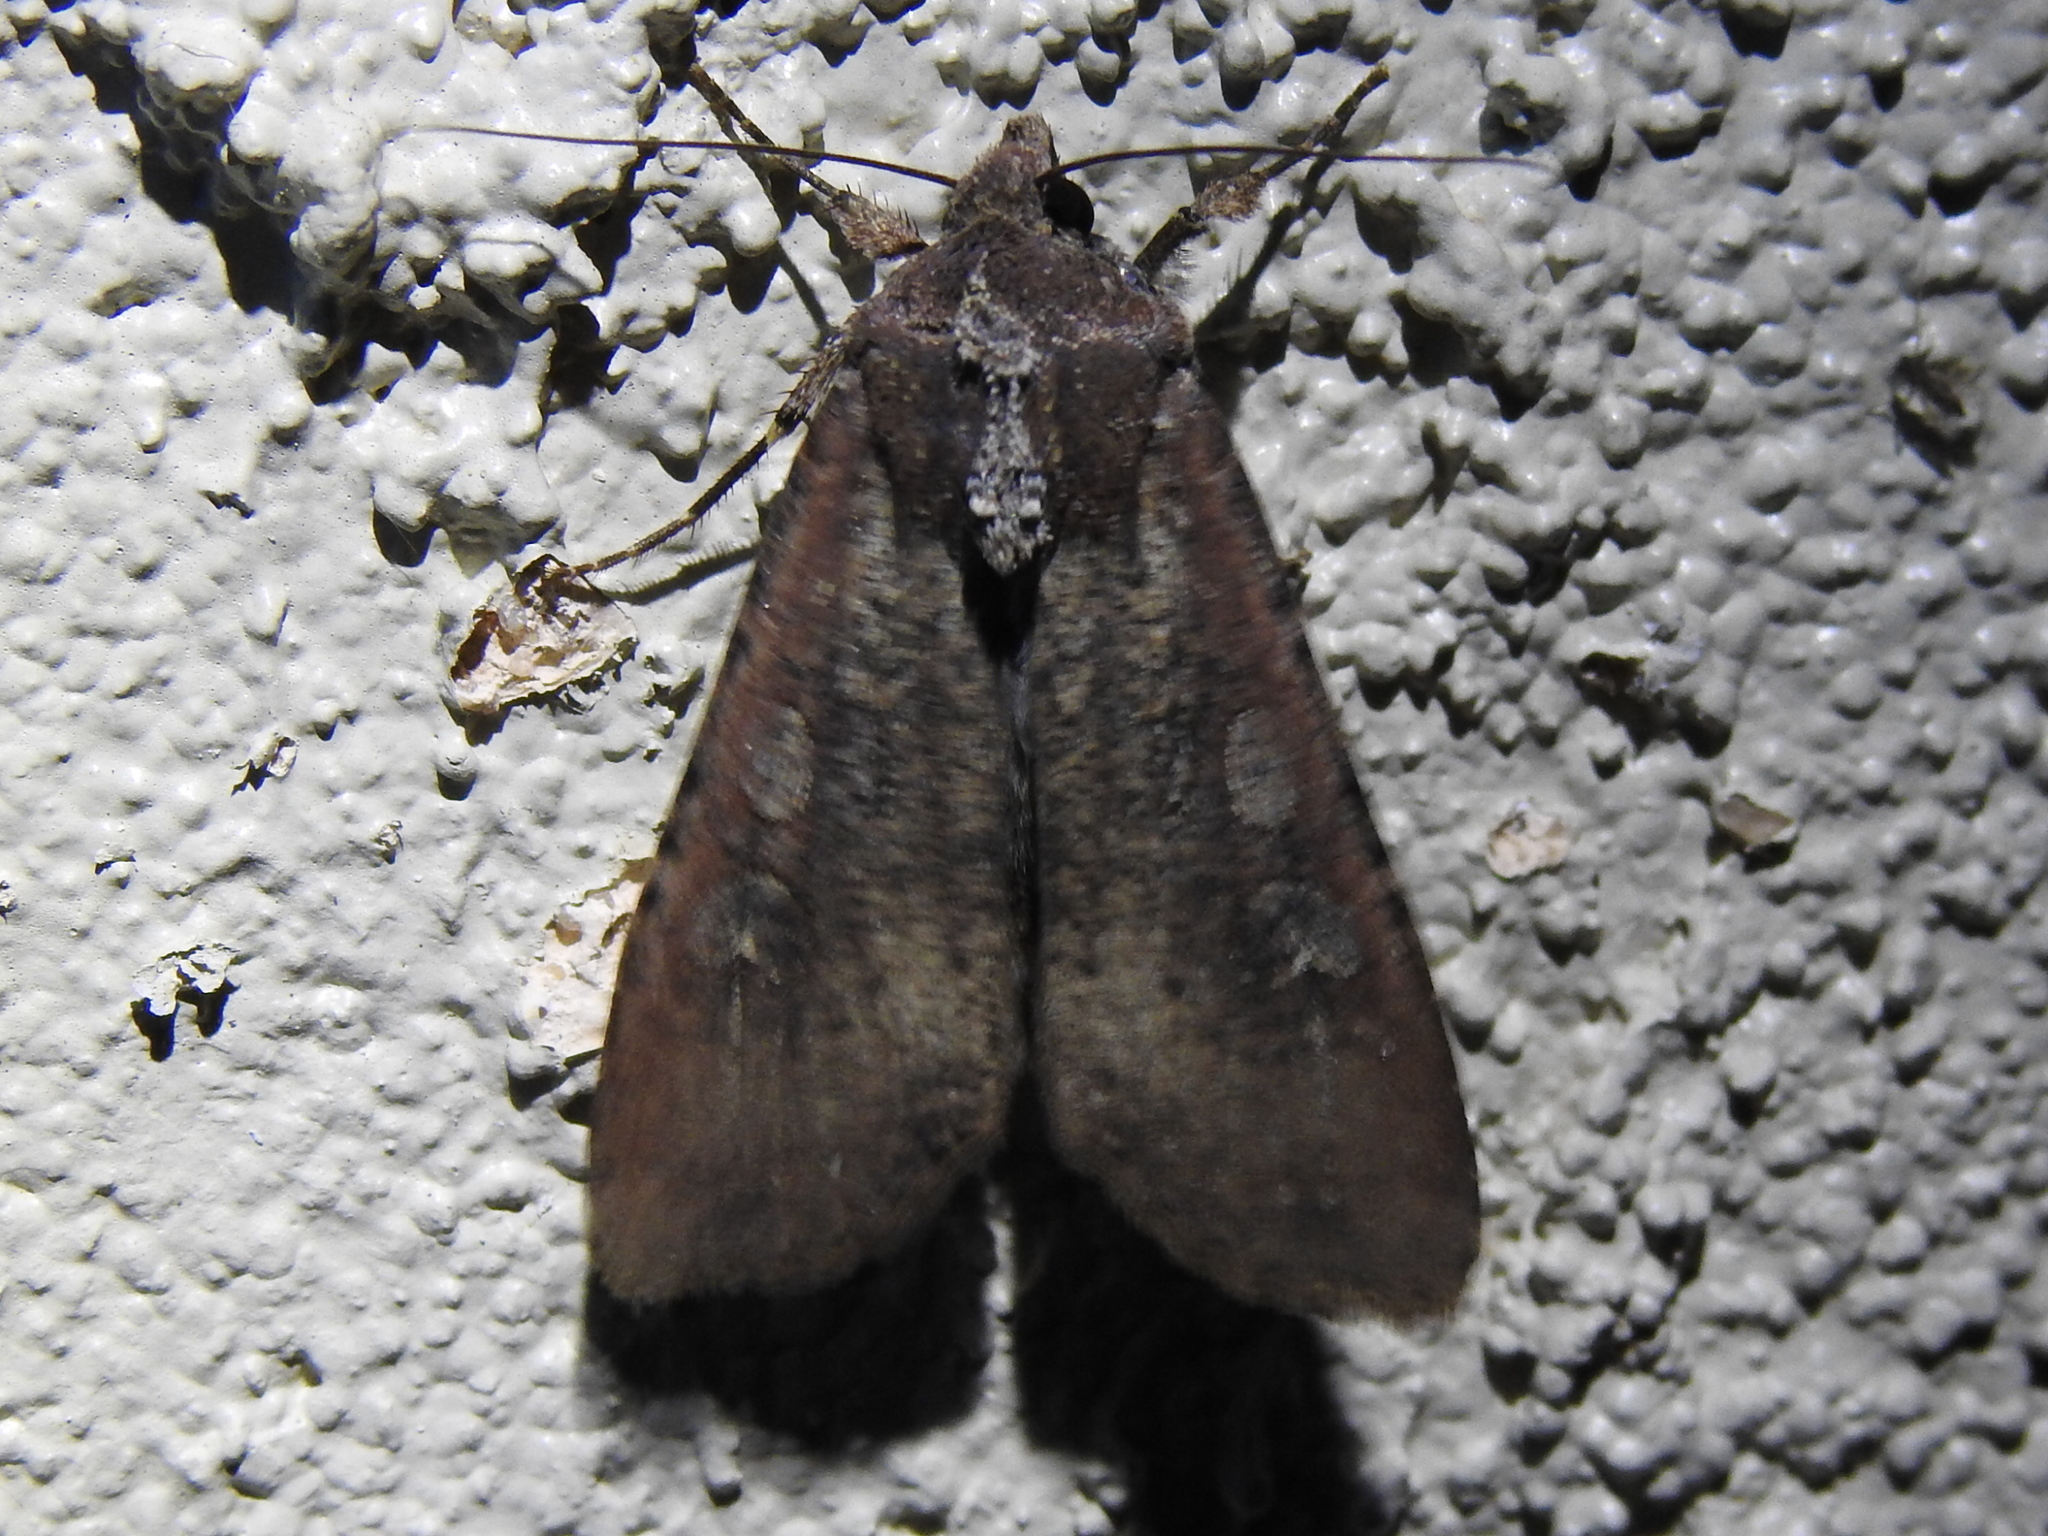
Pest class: cutworms